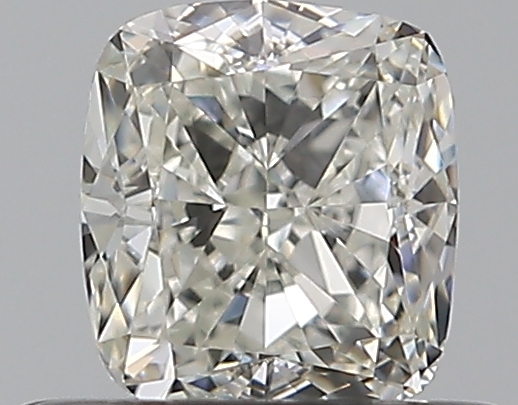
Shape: cushion
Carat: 0.5
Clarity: VS1
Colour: I
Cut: EX
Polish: EX
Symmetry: VG
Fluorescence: N
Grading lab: GIA
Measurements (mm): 4.65 x 4.2 x 2.85